Kathy Shower

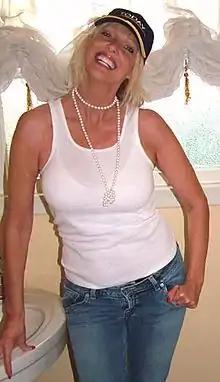
Shower in 2005

Kathleen Ann Shower (born March 8, 1953) is an American model and actress. Known as Kathy Shower she is "Playboy's" Playmate of the Month for May 1985 and Playmate of the Year for 1986. At that time, she was the 3rd oldest( after Dolores Donlon in August 1957 at nearly age 37 and Cindy Brooks in April 1985 at age 33) woman ever to appear as a Playboy Playmate, at age 32, as well as a single mother of two.